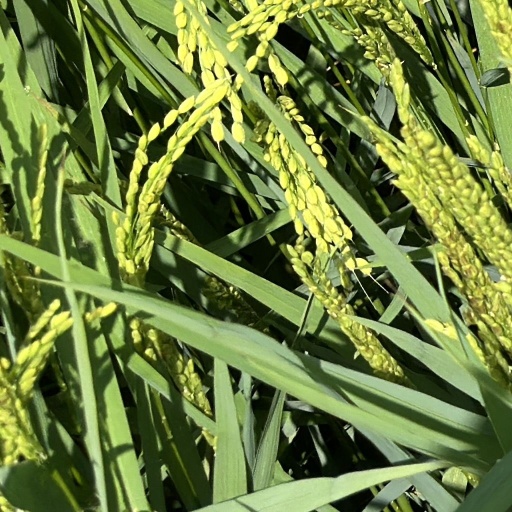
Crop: rice